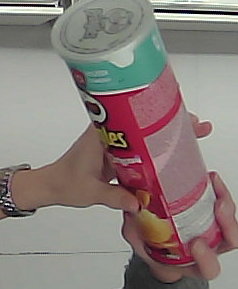
Product: pringles_original